Thodupuzha

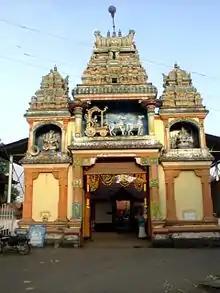
Sri Krishna Swami temple

The Thodupuzha Cricket Stadium constructed by the Kerala Cricket Association is located in Karikkode, approximately five kilometers away from Thodupuzha, which is large enough to host two cricket matches at the same time.